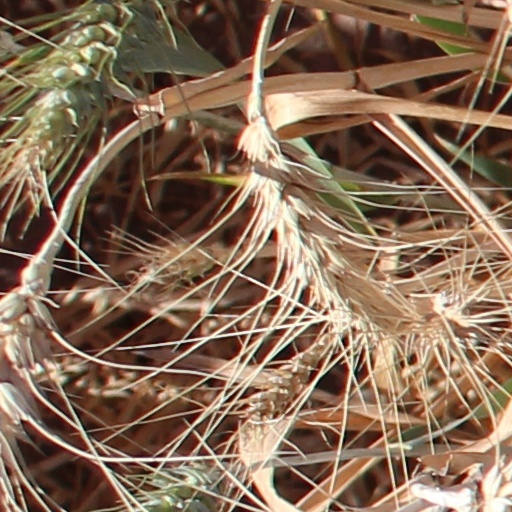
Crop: wheat